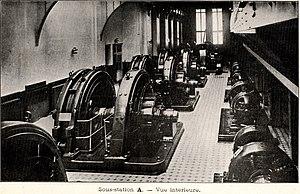
La Centrale for contemporary art, anciennement la Centrale électrique, est un centre d’art contemporain géré par la Ville de Bruxelles et situé place Sainte-Catherine 44 à Bruxelles.